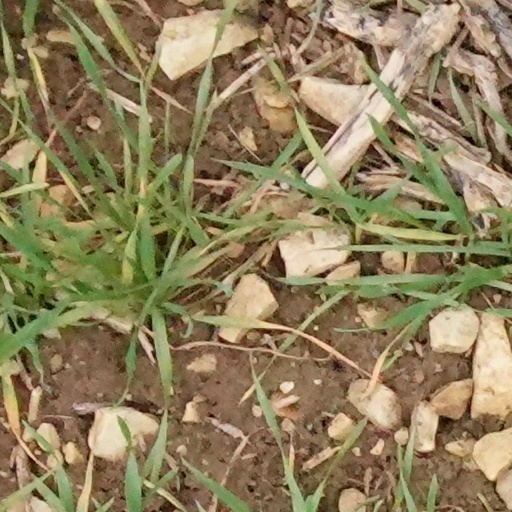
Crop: wheat